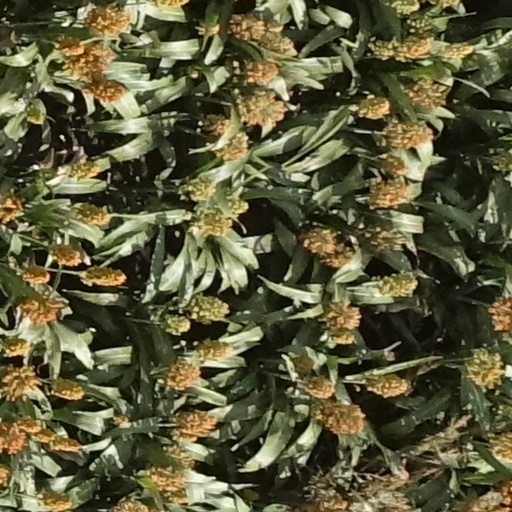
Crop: sorghum